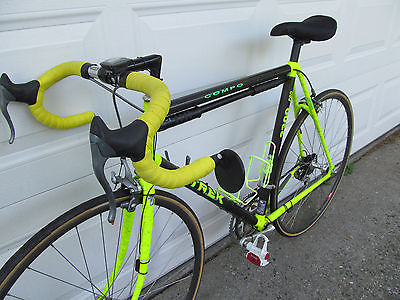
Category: bicycle